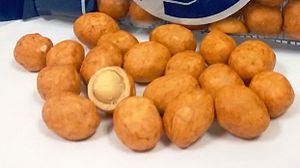
Jordnød
Jordnød, som madvare ofte kaldet peanut, er en etårig plante, som bliver 30 til 50 cm høj.